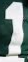
Number: 1